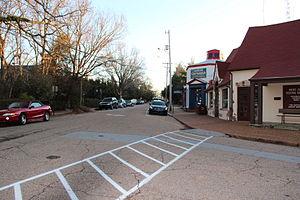
Lookout Mountain est une municipalité américaine située dans le comté de Hamilton au Tennessee.